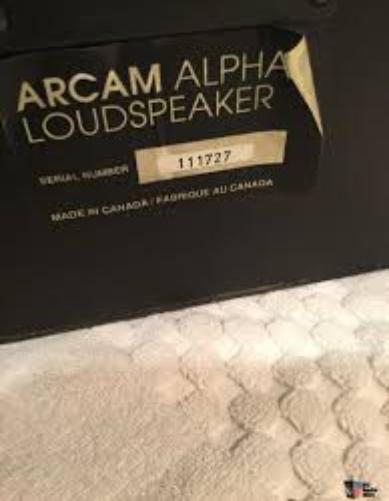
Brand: Arcam
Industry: Electronic